Bononabagram

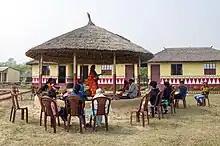
Visitors enjoy a Baul performance at Bononabagram Baul Ashram

Bononabagram Rural Hospital at Bononabagram (with 30 beds) is the main medical facility in Ausgram I CD block. There are primary health centres at Guskara (with 10 beds), Ukta, PO Pitchkuri Dhal (with 4 beds) and Dignagar (with 6 beds).